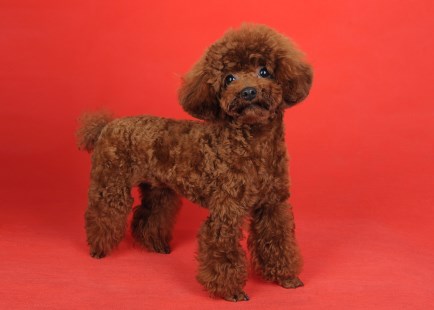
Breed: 7449-n000128-teddy